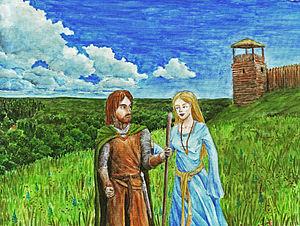
Cette liste des Hommes de la Terre du Milieu recense les Hommes apparaissant dans le légendaire de l'écrivain britannique J. R. R. Tolkien, à l'exception des Hobbits qui ont une liste spécifique.